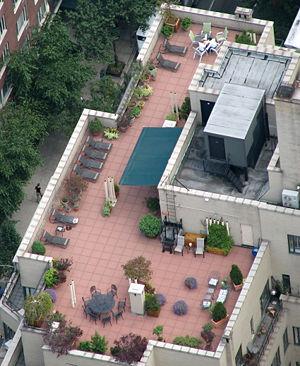
Terrasse jardin au sommet d'un immeuble. La photo a été prise depuis l'Empire State Building.
Un penthouse est un appartement ou une suite d’hôtel haut de gamme situé au dernier étage d’un immeuble ou d'un palace. Il dispose en général d’une grande terrasse et d'un jardin de toiture aménagé, avec une vue panoramique urbaine privilégiée.